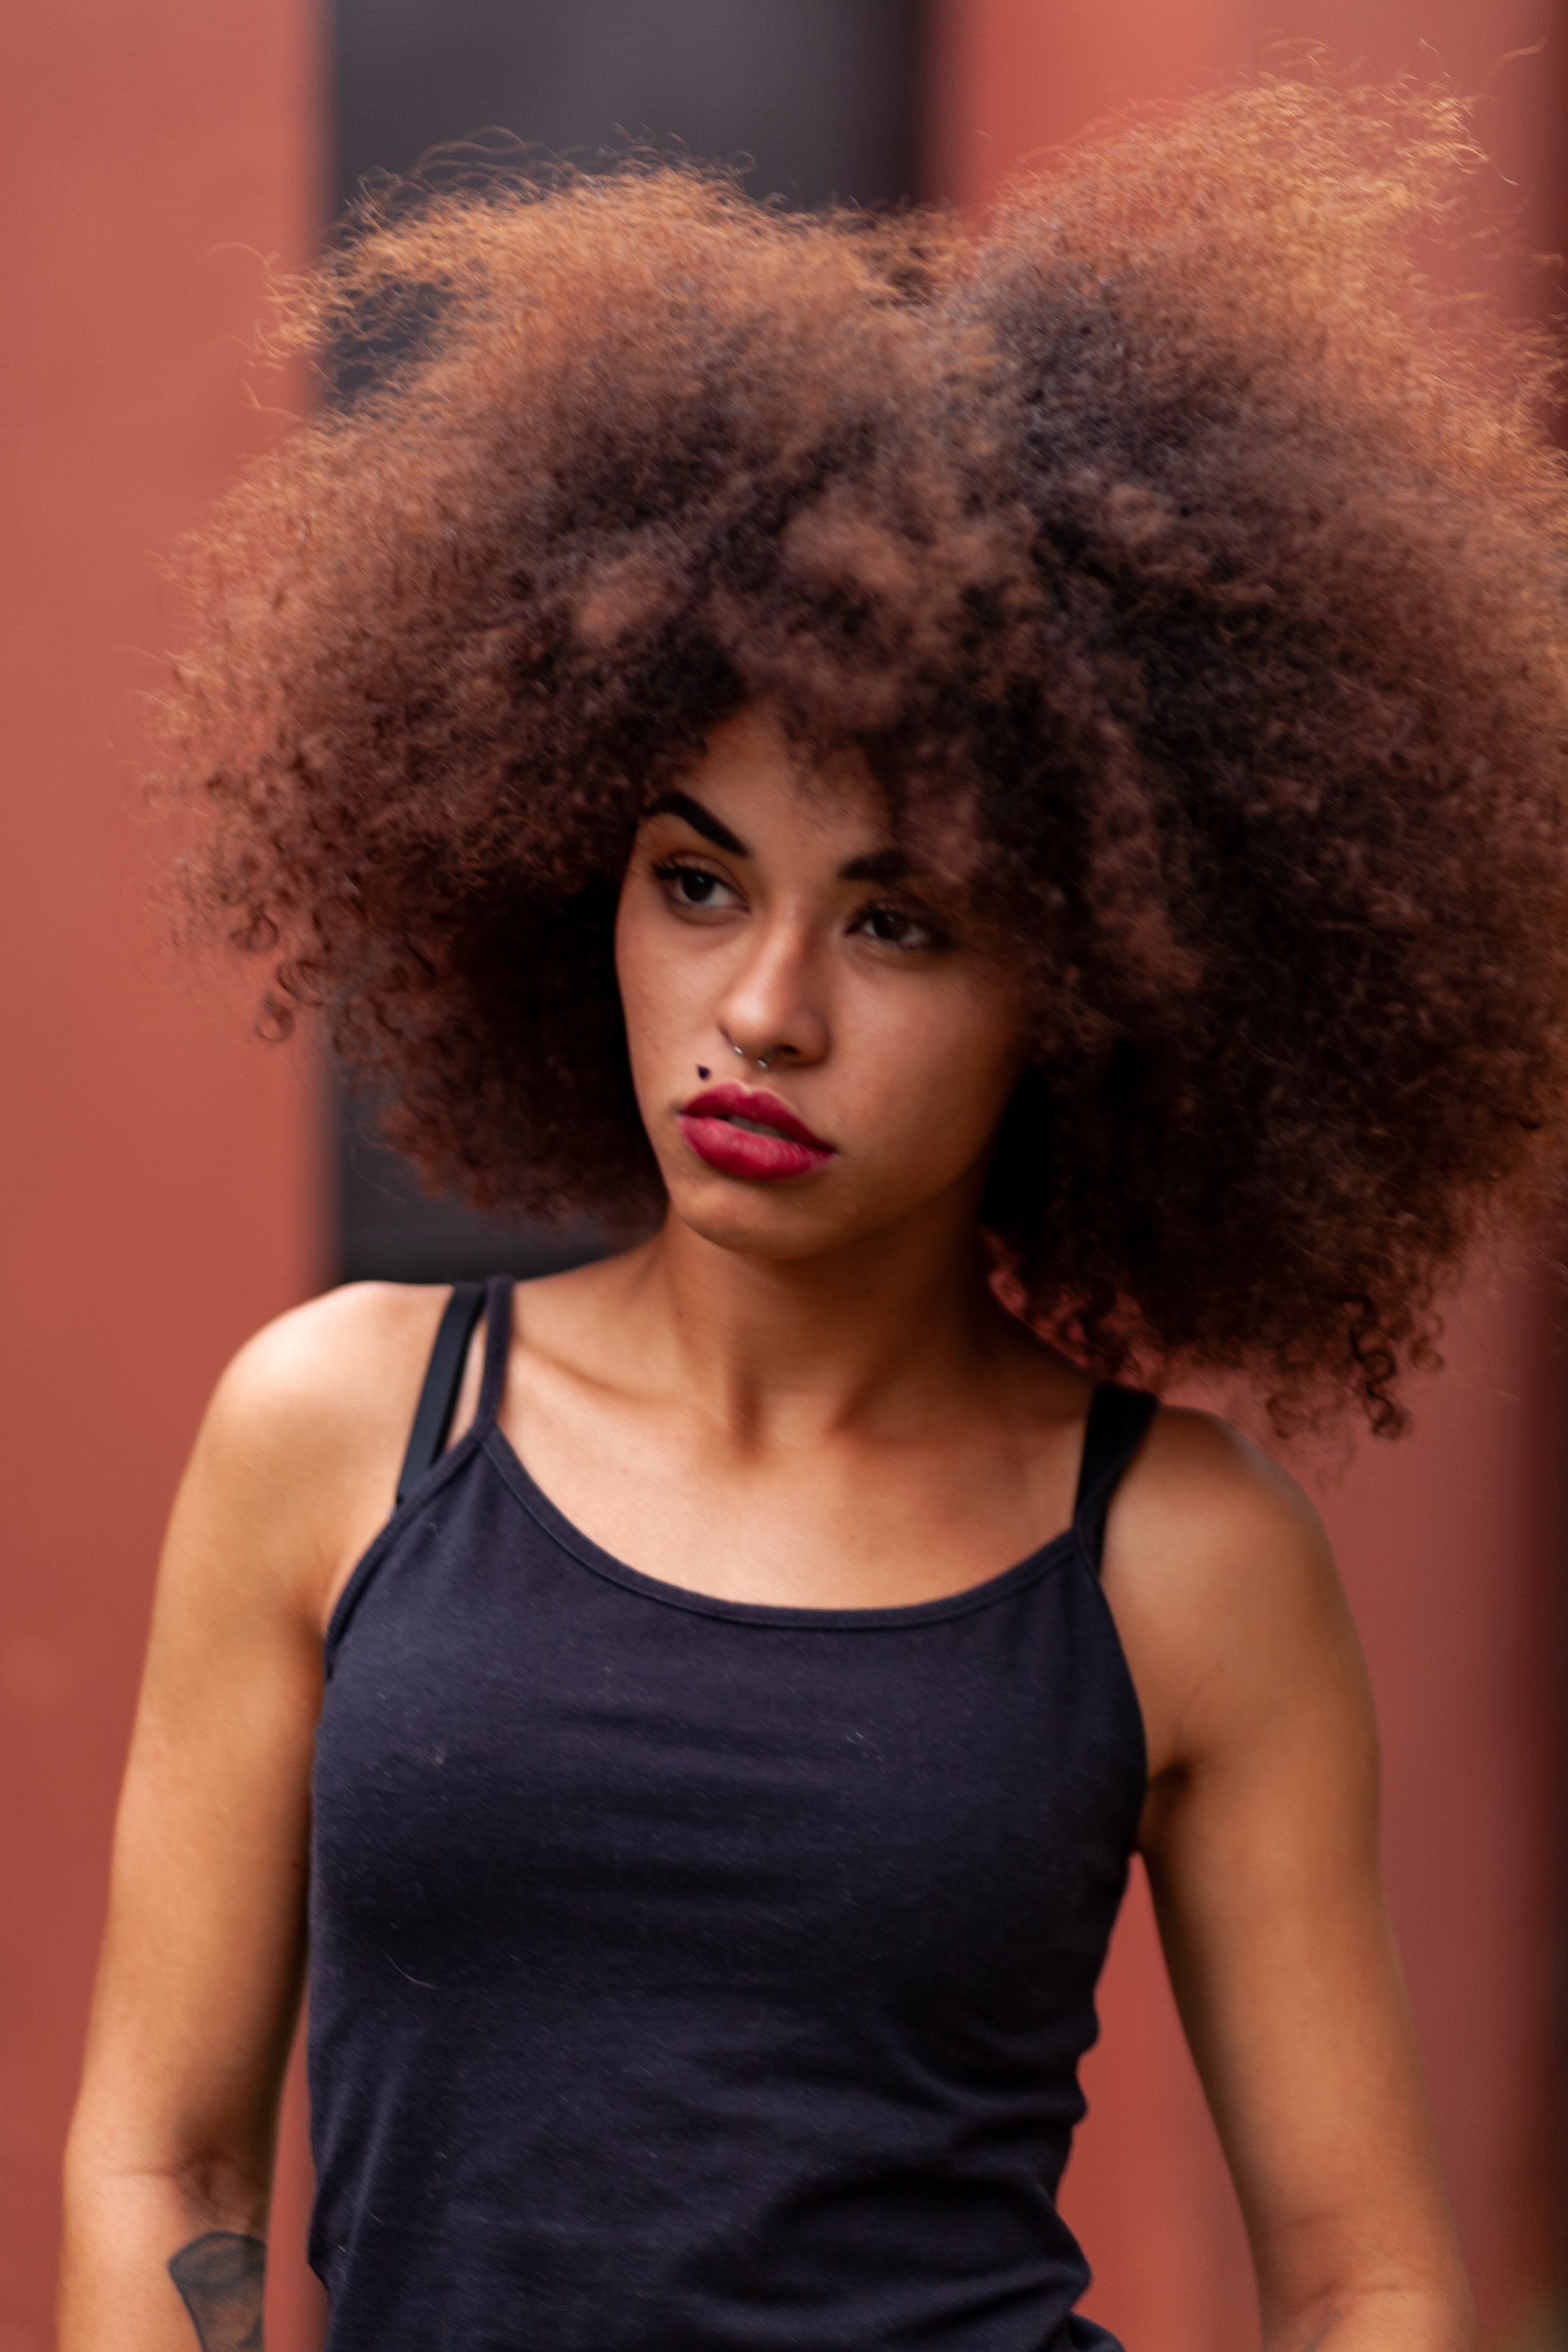
hair, afro, hairstyle, beauty, black hair, jheri curl, long hair, hair coloring, wig